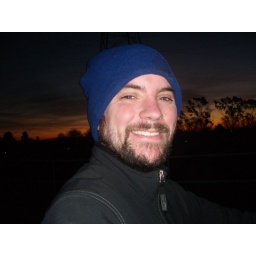
hi! its really cold recently in the mornings, there are mystical formations of &amp;quot;hardened water&amp;quot; on glass and grass